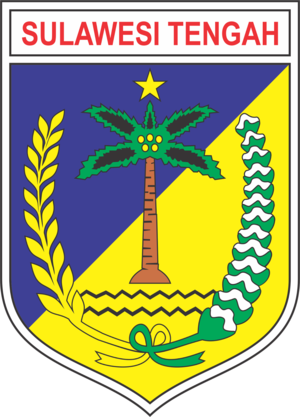
Sulawesi central, en indonésien Sulawesi Tengah, est une province d'Indonésie située dans le centre de l'île de Sulawesi. Sa capitale est Palu.